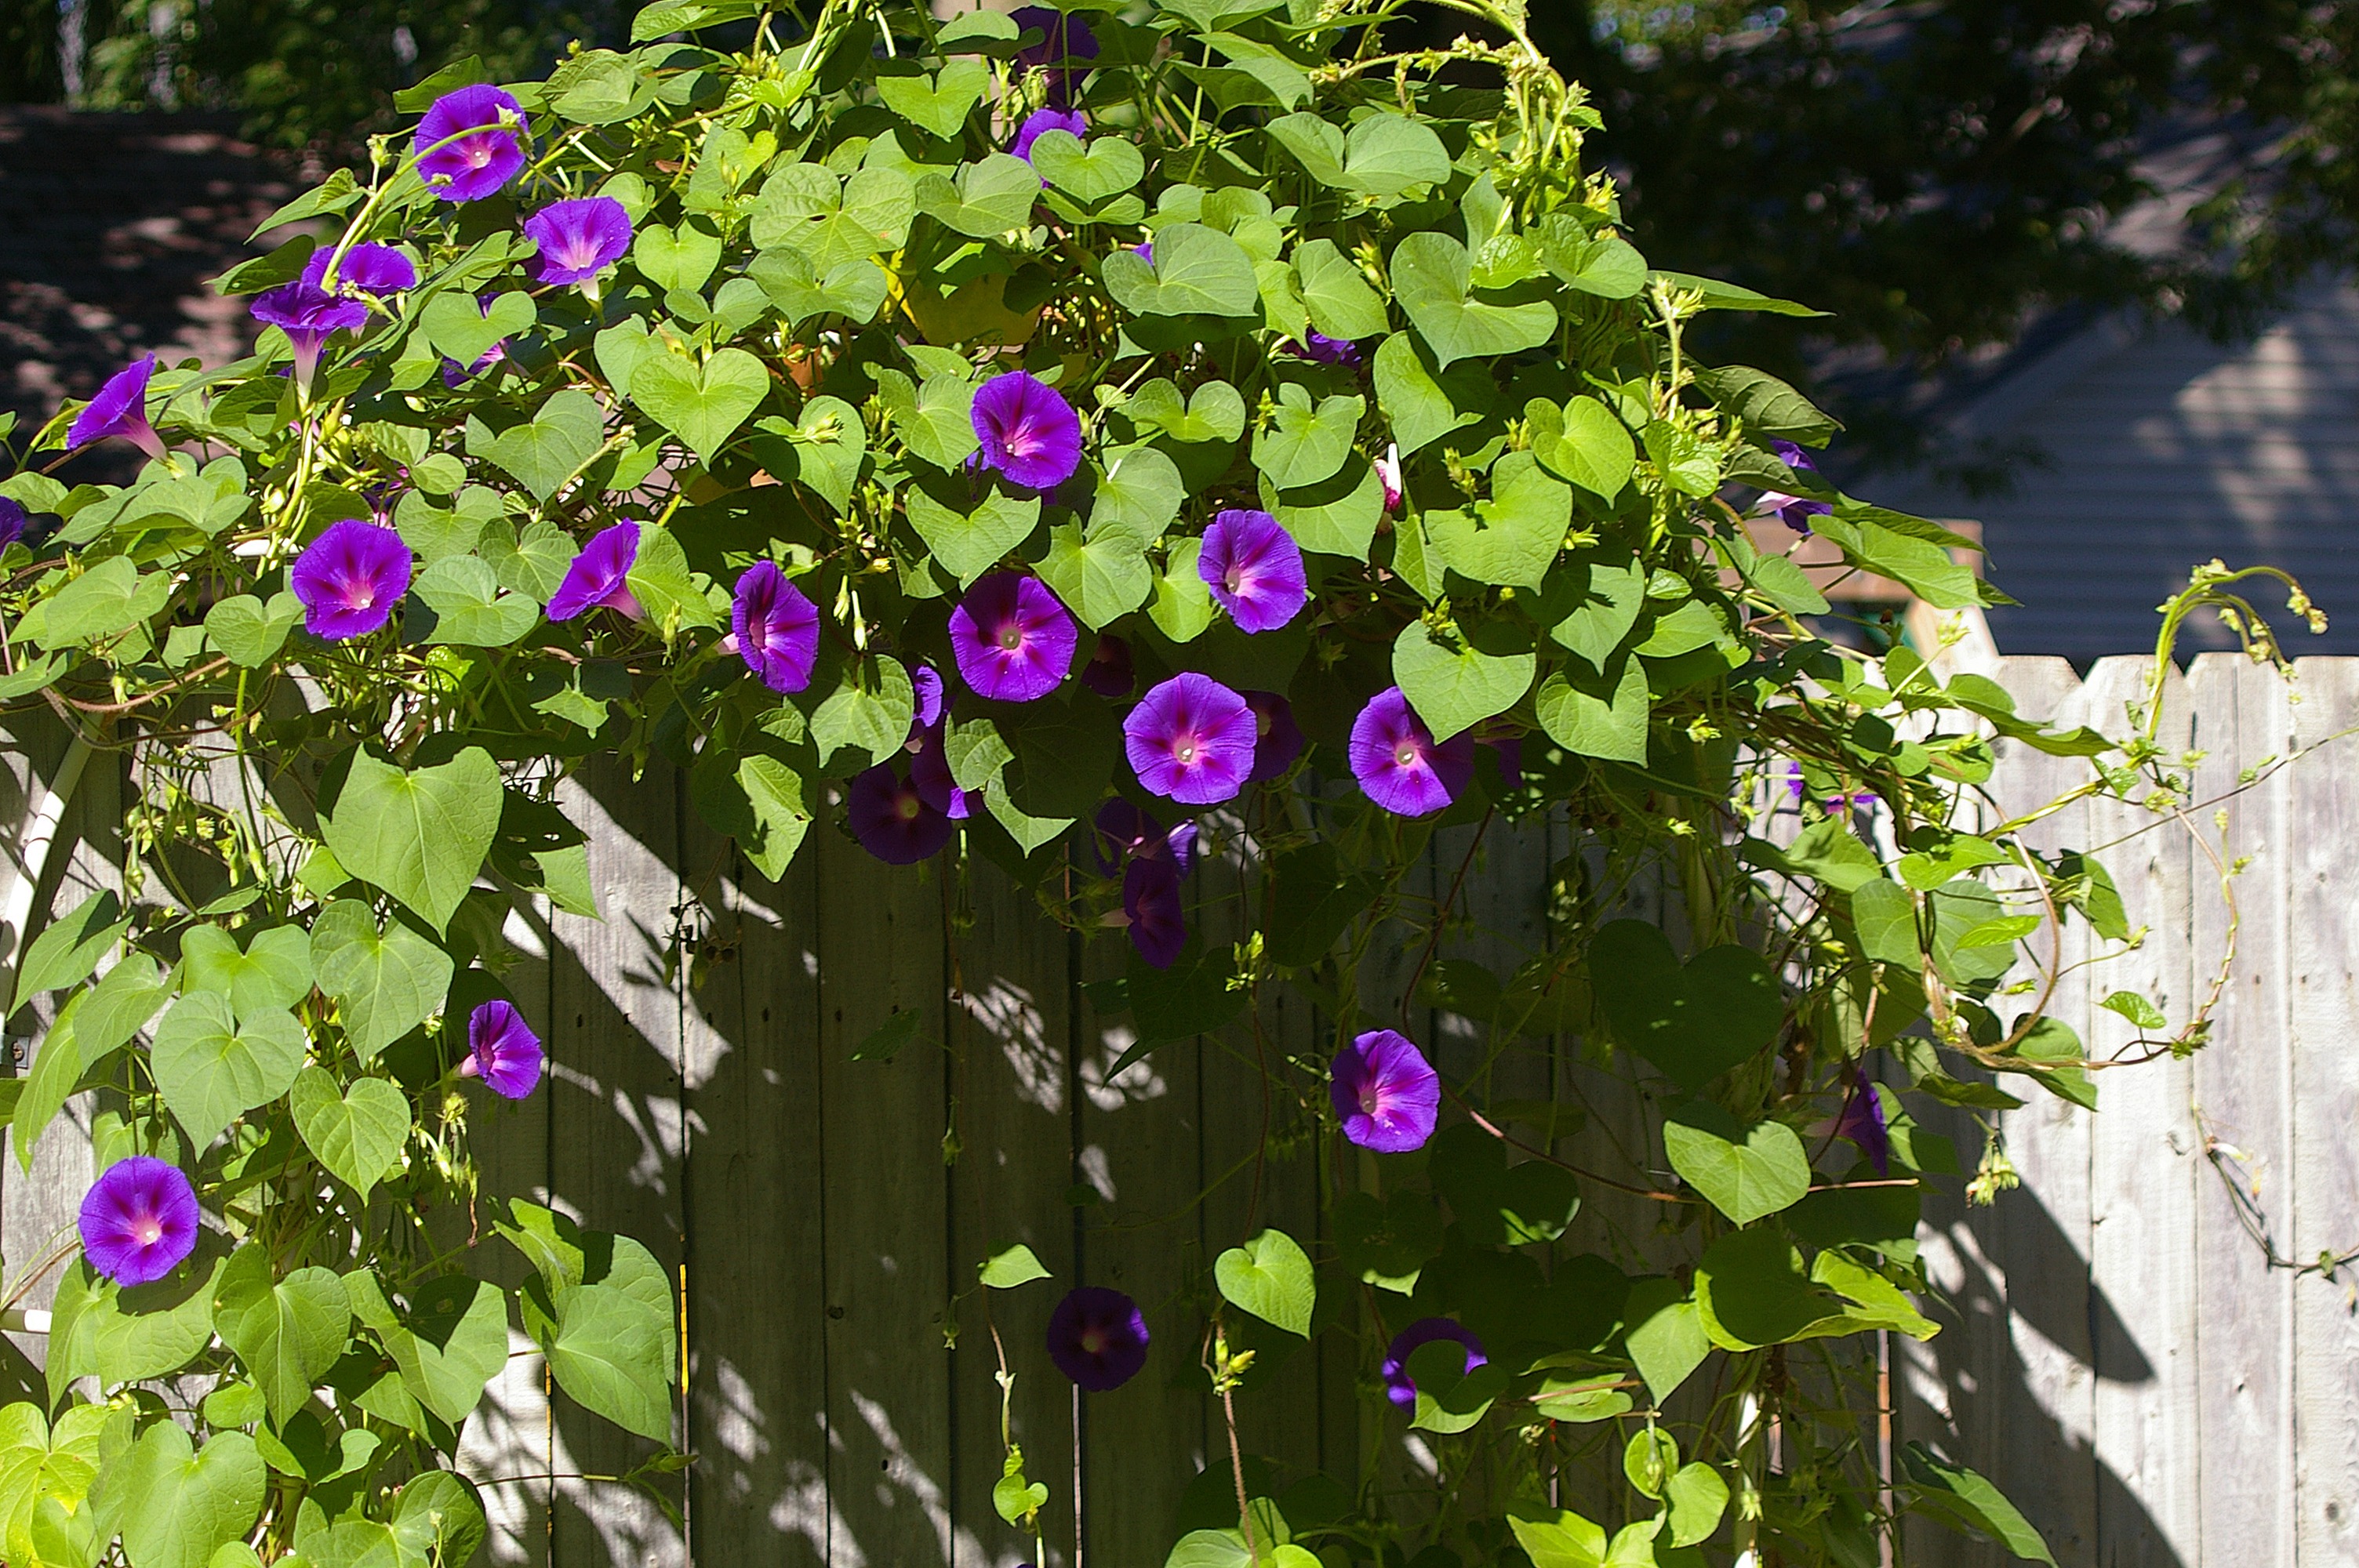
plant, flower, botany, climber, garden, flora, wildflower, flowers, creeper, morning glory, climbing plant, flowering plant, annual plant, land plant, clamberer